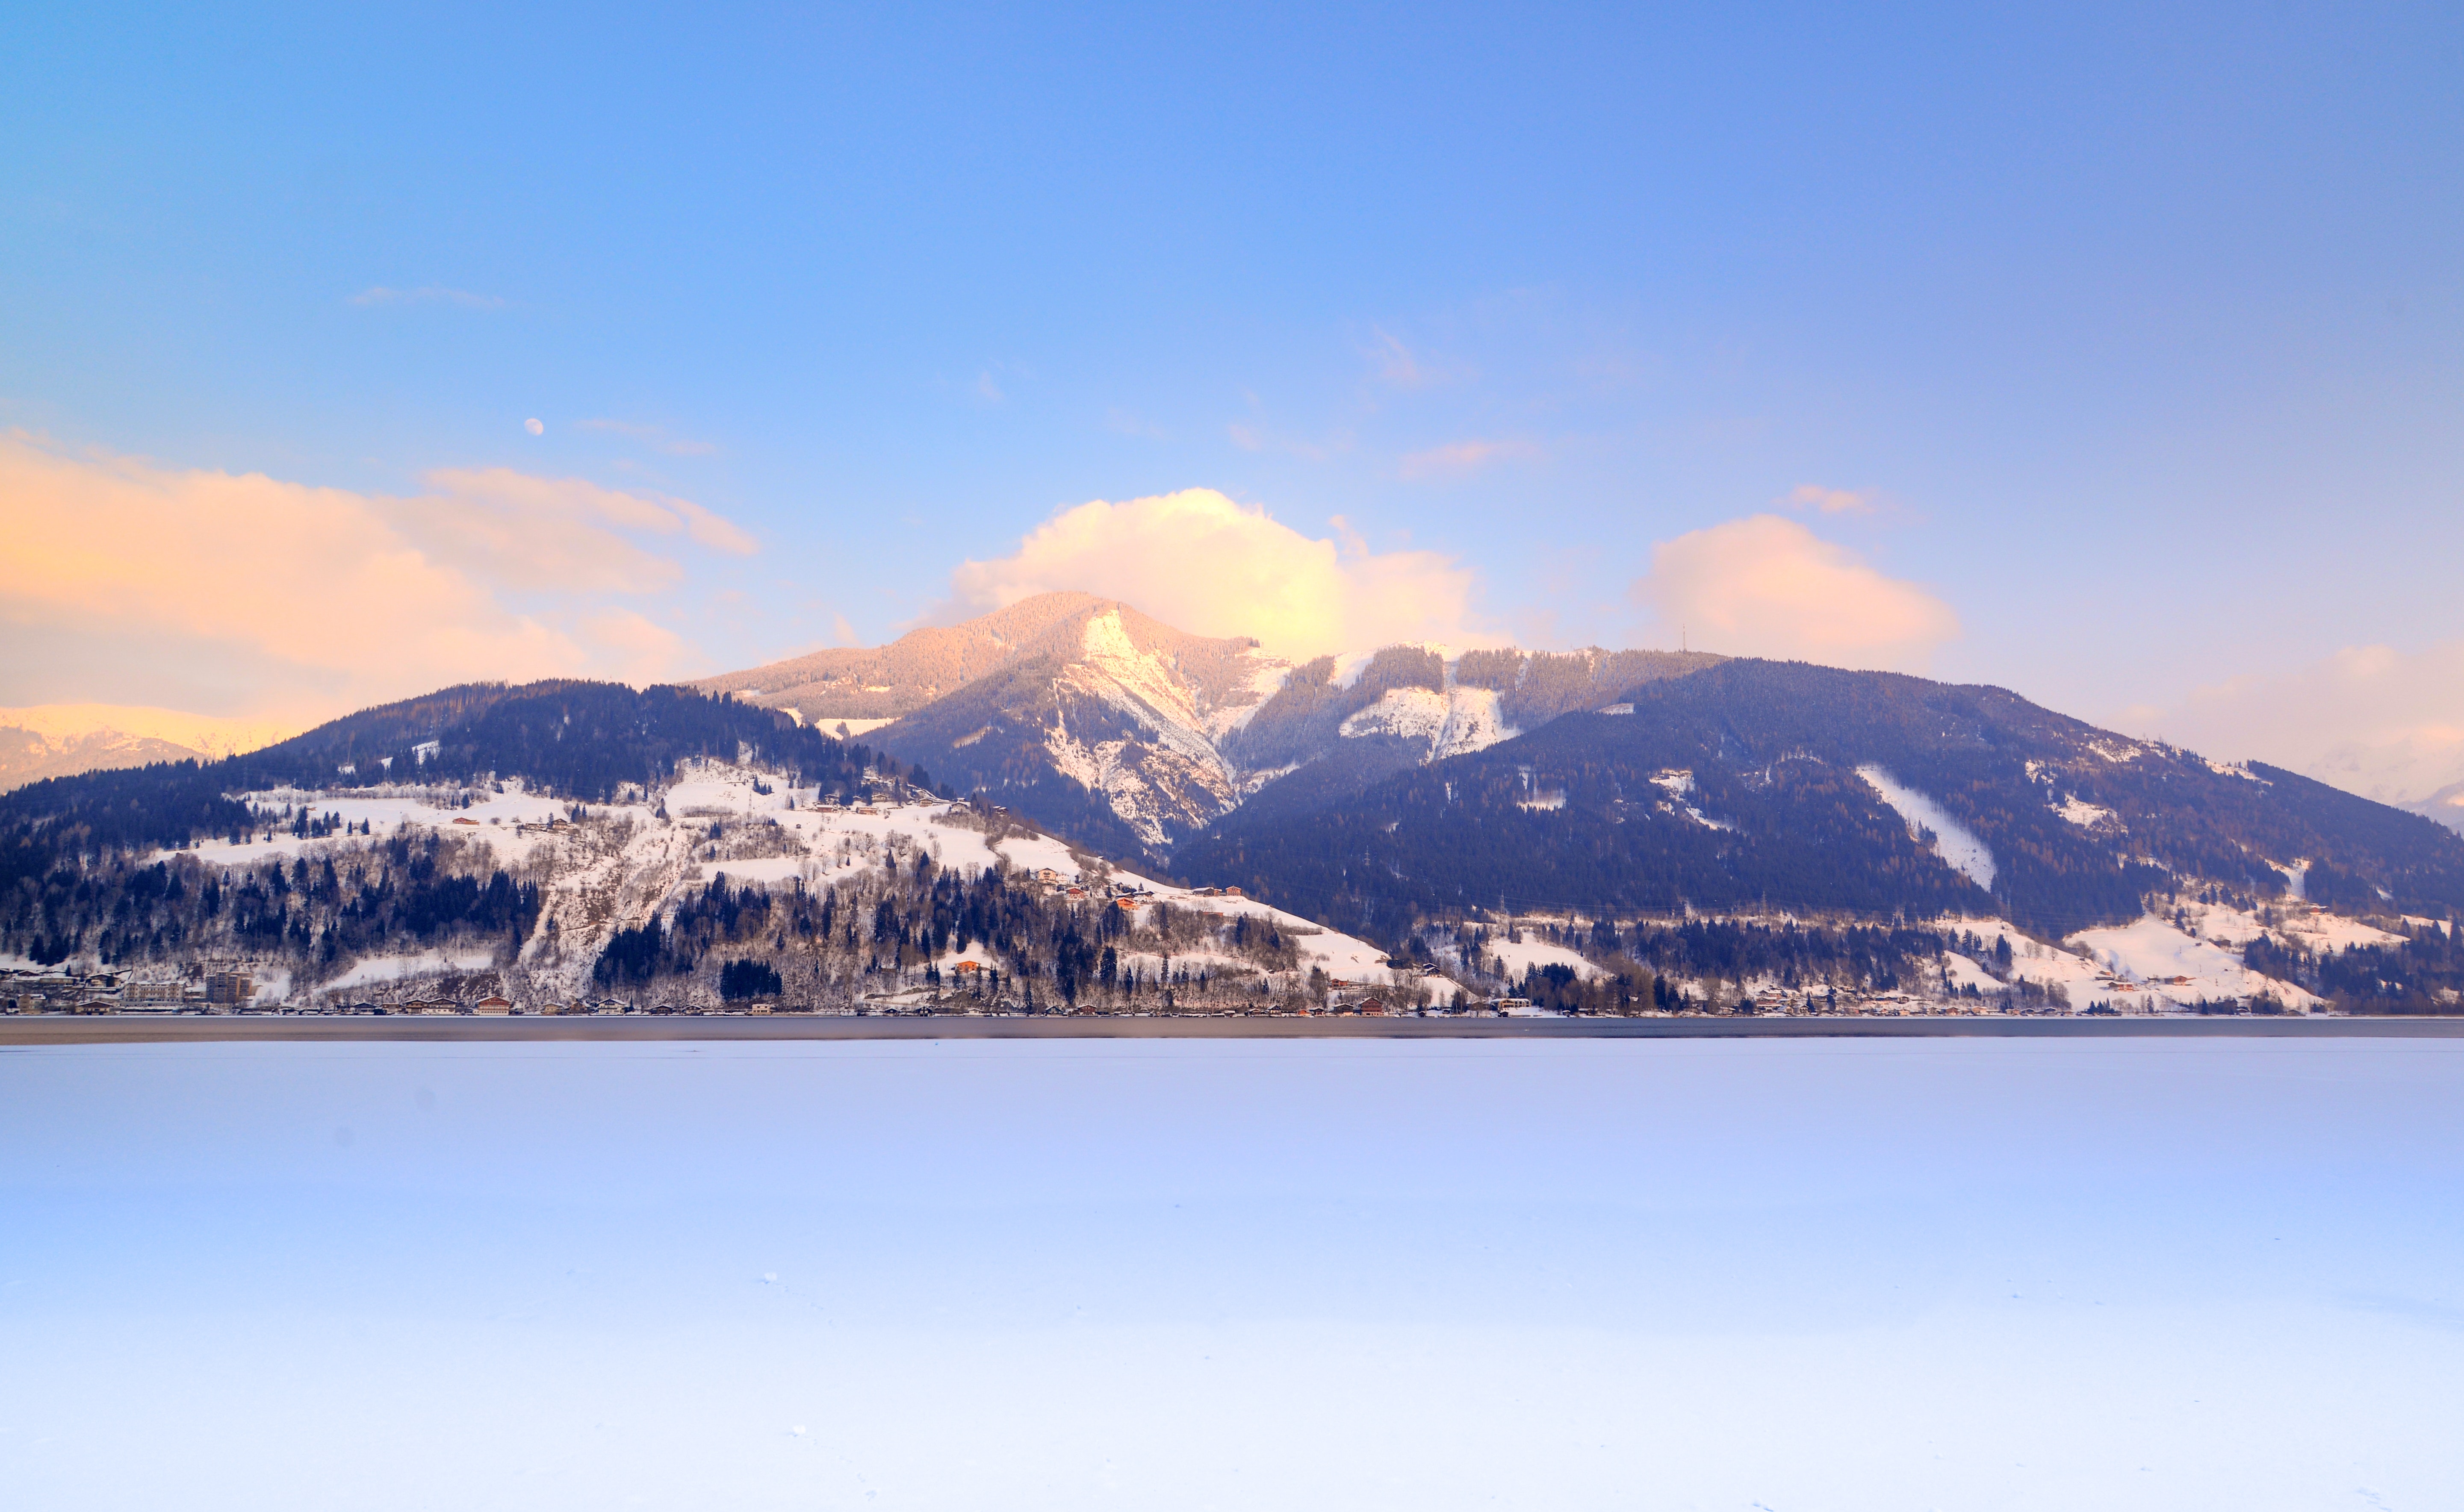
sky, mountain, mountainous landforms, nature, mountain range, snow, winter, cloud, natural landscape, lake, wilderness, highland, hill, morning, fell, horizon, ridge, landscape, alps, sunlight, panorama, stratovolcano, reflection, mount scenery, massif, photography, summit, sea, lake district, evening, ice, tourism